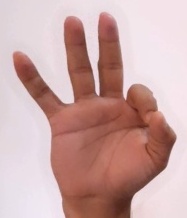
ASL sign: 9